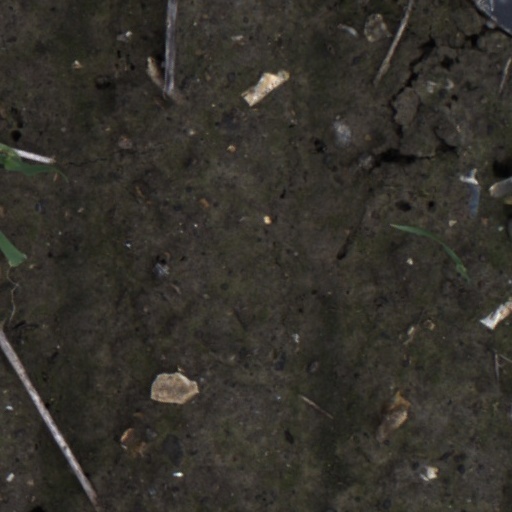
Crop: wheat